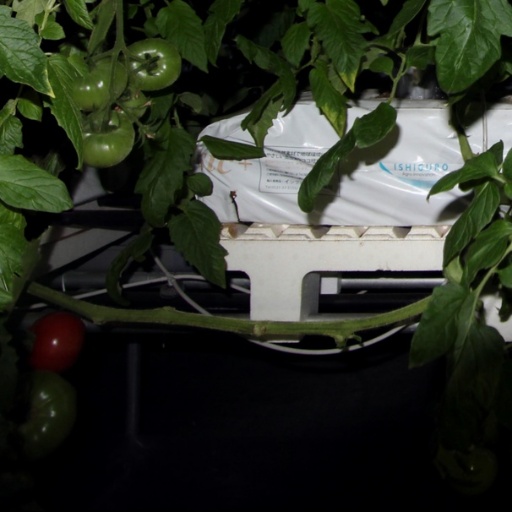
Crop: tomato